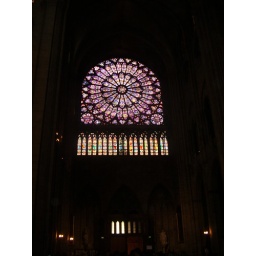
Stained glass window in Notre Dam